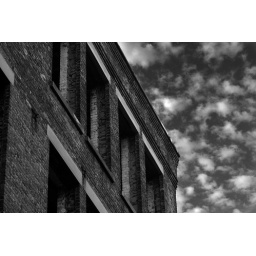
An old, deserted warehouse building in Williamsburg, Brooklyn.